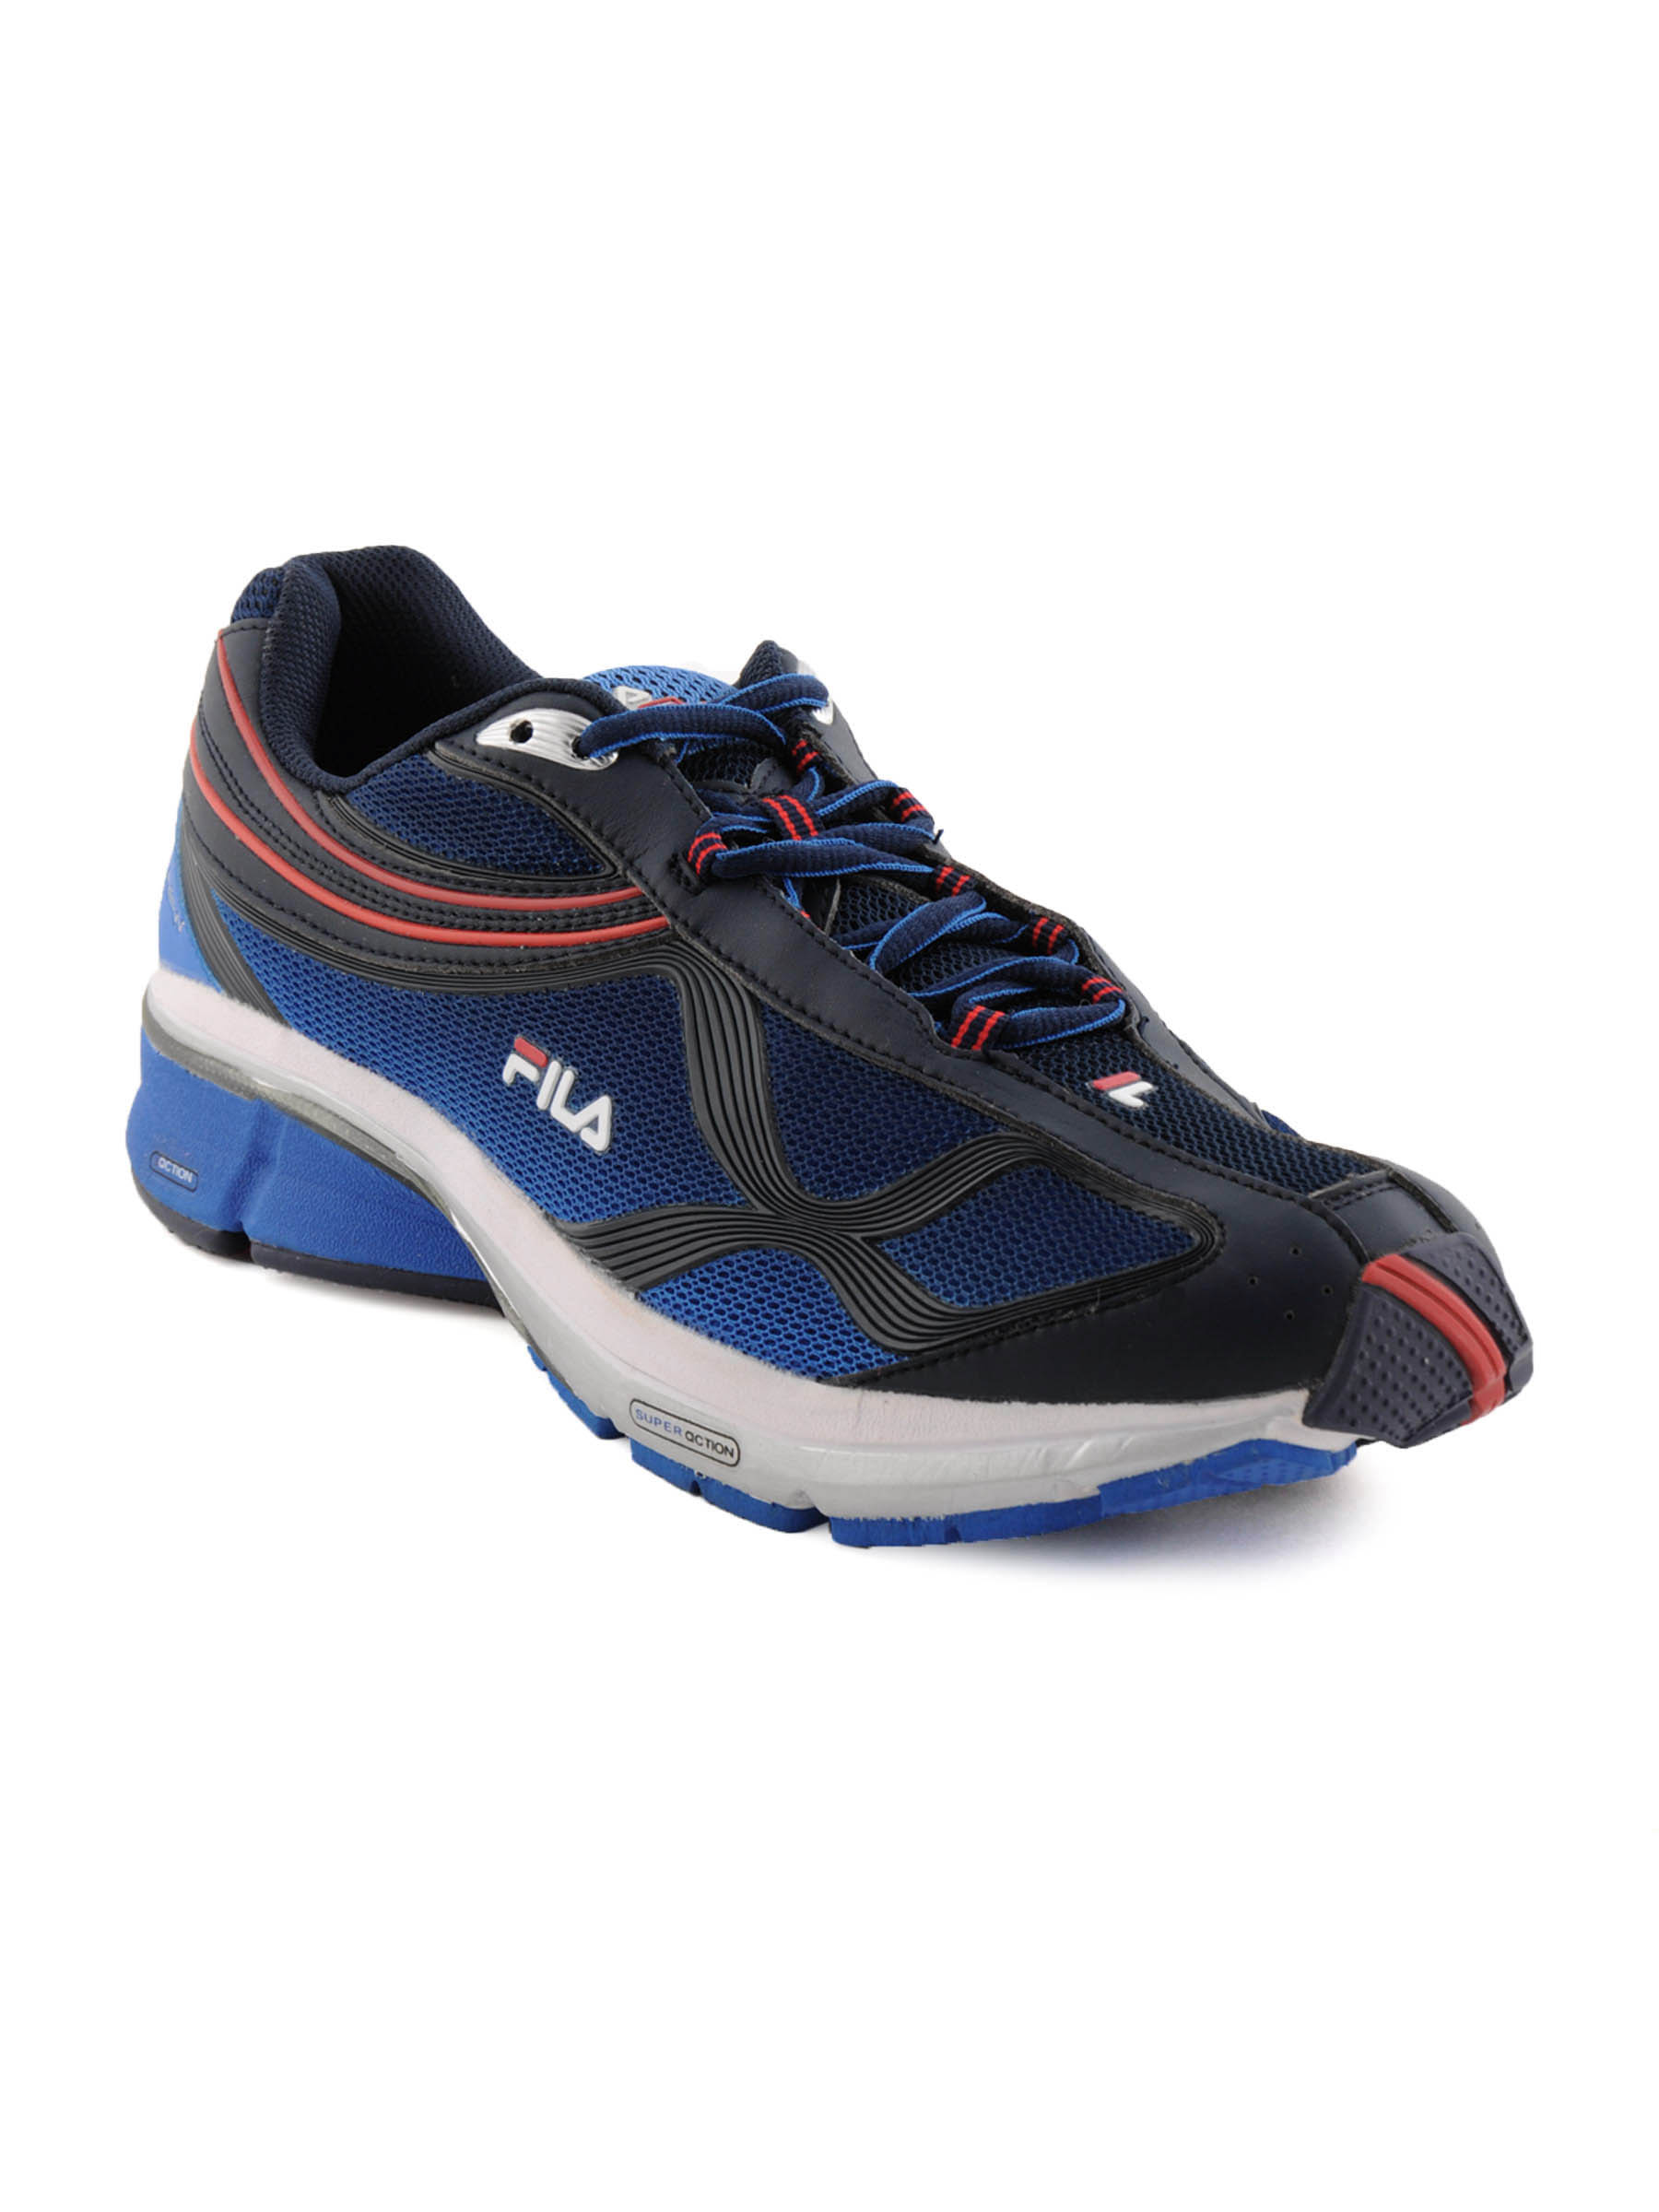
Fila Men DNA Tech Blue Sports Shoes
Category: Footwear / Shoes / Sports Shoes
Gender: Men
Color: Blue
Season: Summer 2010
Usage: Sports